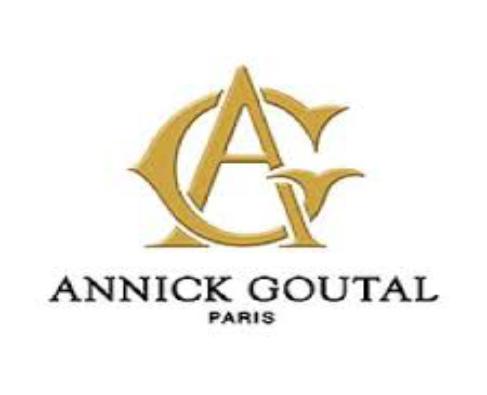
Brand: ANNICK GOUTAL
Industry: Clothes